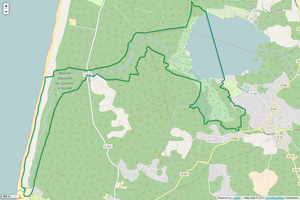
Périmètre de la RNN du Courant d'Huchet.
La réserve naturelle nationale du Courant d'Huchet est une réserve naturelle nationale située en Nouvelle-Aquitaine. Classée en 1981, elle occupe une surface de 618 hectares et protège une partie de l'étang de Léon et son émissaire vers l'océan Atlantique, le Courant d'Huchet.